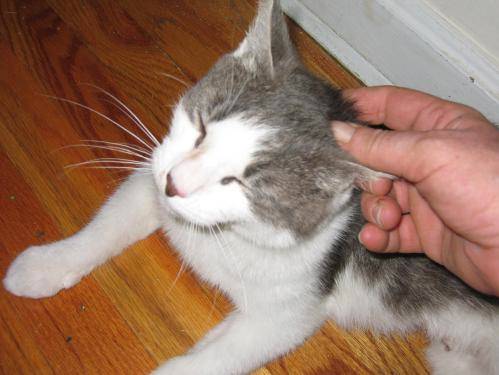
Label: cat